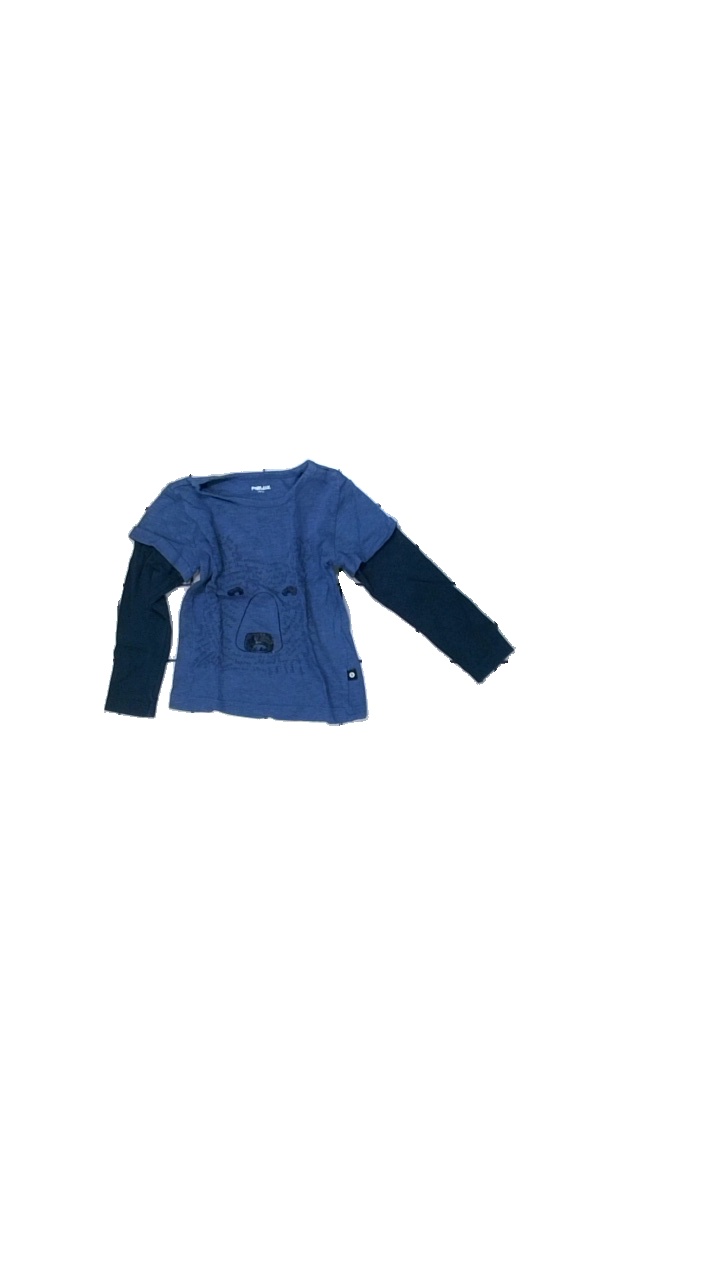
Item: Top (Children)
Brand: Pomp De Lux
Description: blå tröja med björn på, hål axel
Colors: Blue, Black
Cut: Regular
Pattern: Animal print
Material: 100% cotton
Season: All
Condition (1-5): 3
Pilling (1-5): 5
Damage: hål
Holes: Major
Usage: Export
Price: <50